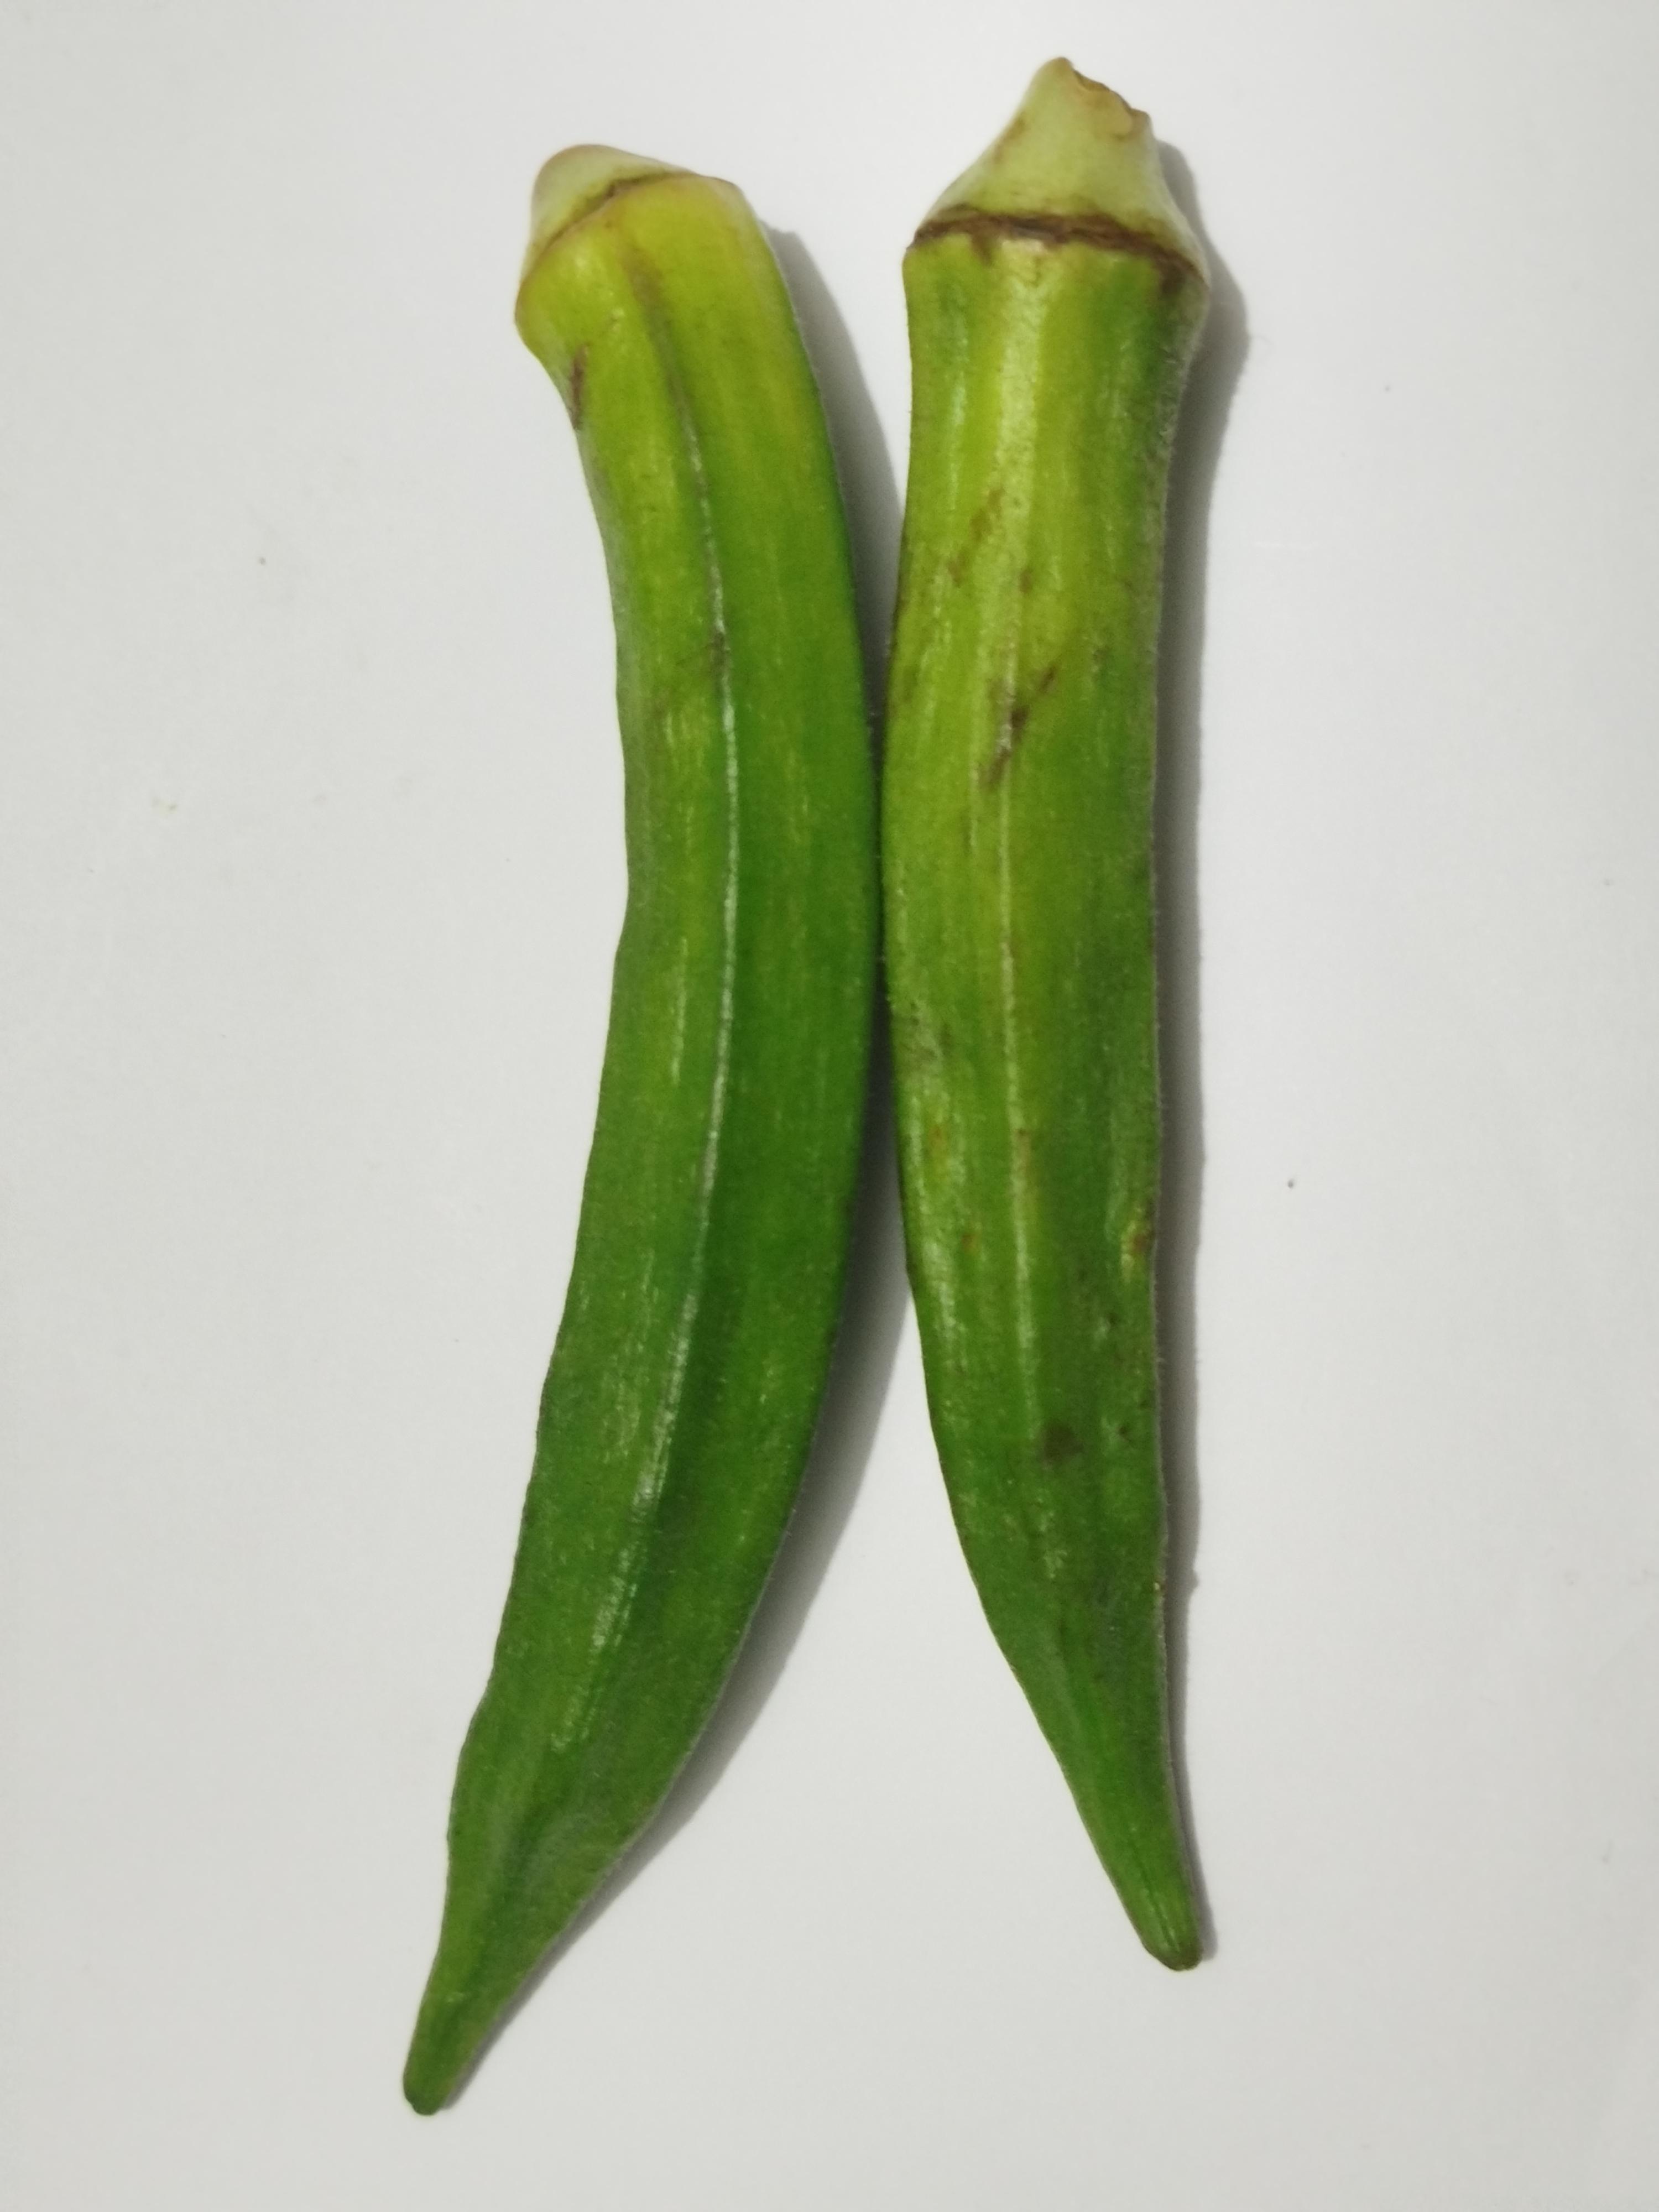
Label: Ladies finger